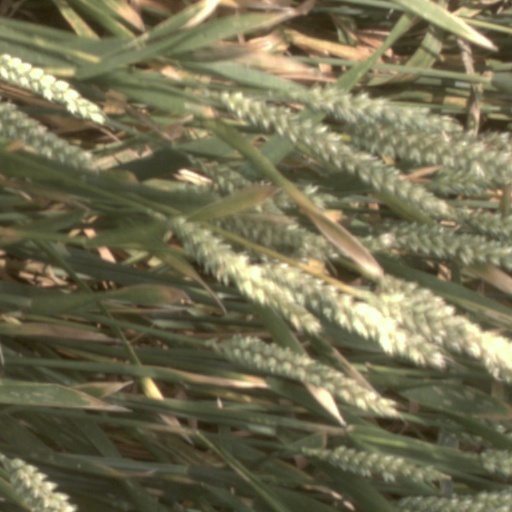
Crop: wheat